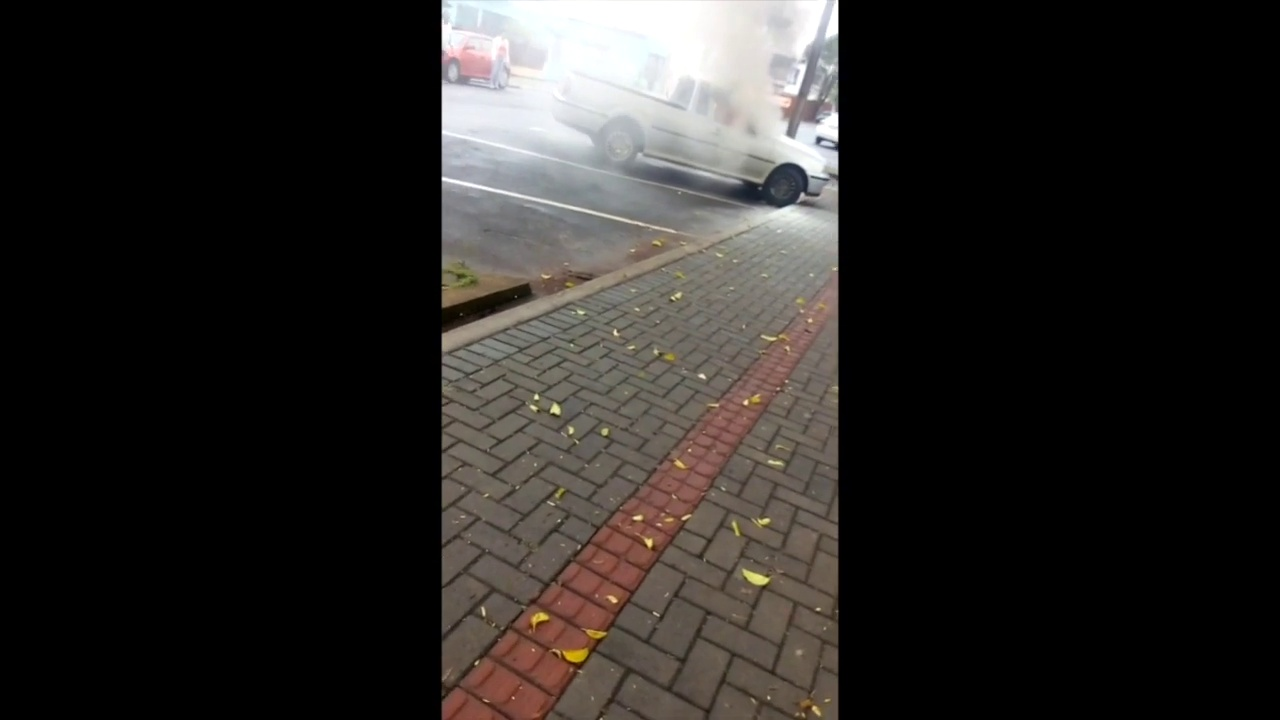
Fire: no
Smoke: yes